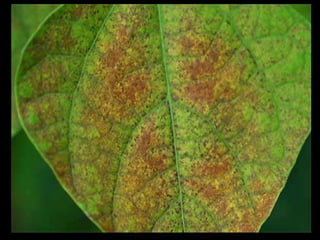
Plant: Bean
Disease: bean rust